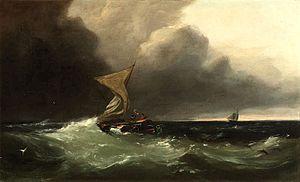
Gideon Jacques Denny, né le 15 juillet 1830 à Wilmington dans l'État du Delaware et décédé le 7 octobre 1886 à Cambria dans l'État de la Californie, est un peintre américain, spécialisé dans la peinture de marine.